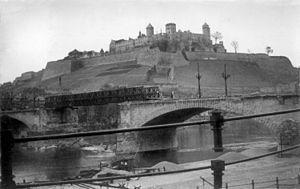
Le Ludwigsbrücke, aussi connu sous le nom de Löwenbrücke à cause des quatre statues de lion sur les deux allées, est l'un des sept ponts sur le Main de Wurtzbourg.